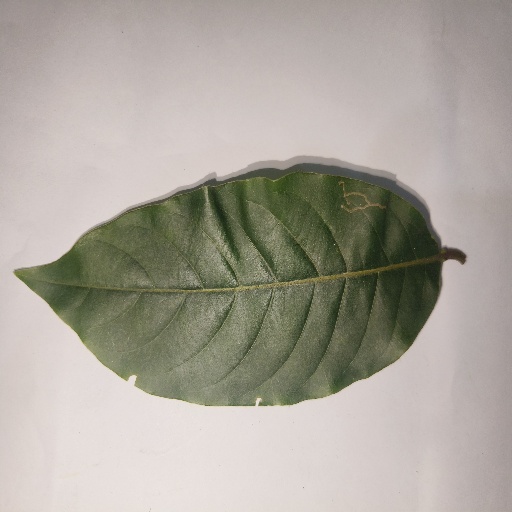
Species: HariTaki
Leaf condition: Shot Hole